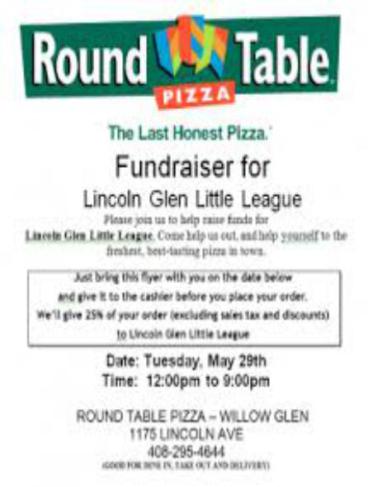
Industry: Food